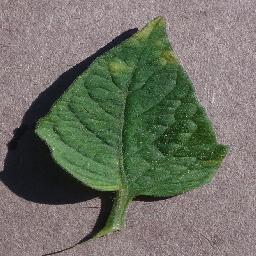
Label: Tomato___Leaf_Mold